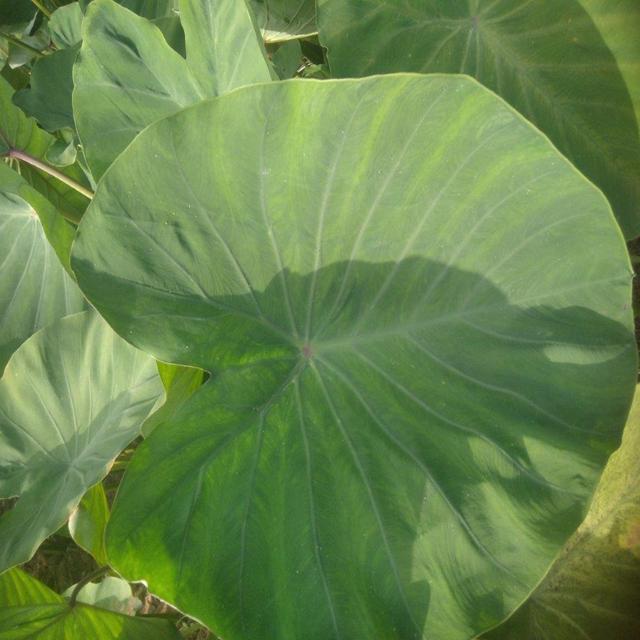
Label: Healthy